Henk de Hoog

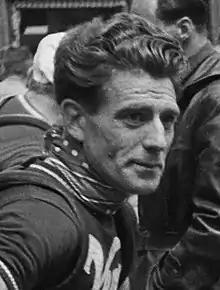
Henk de Hoog (1952)

Henk de Hoog (12 August 1918 – 8 May 1973) was a Dutch racing cyclist. He rode in the 1948 and 1949 Tour de France.